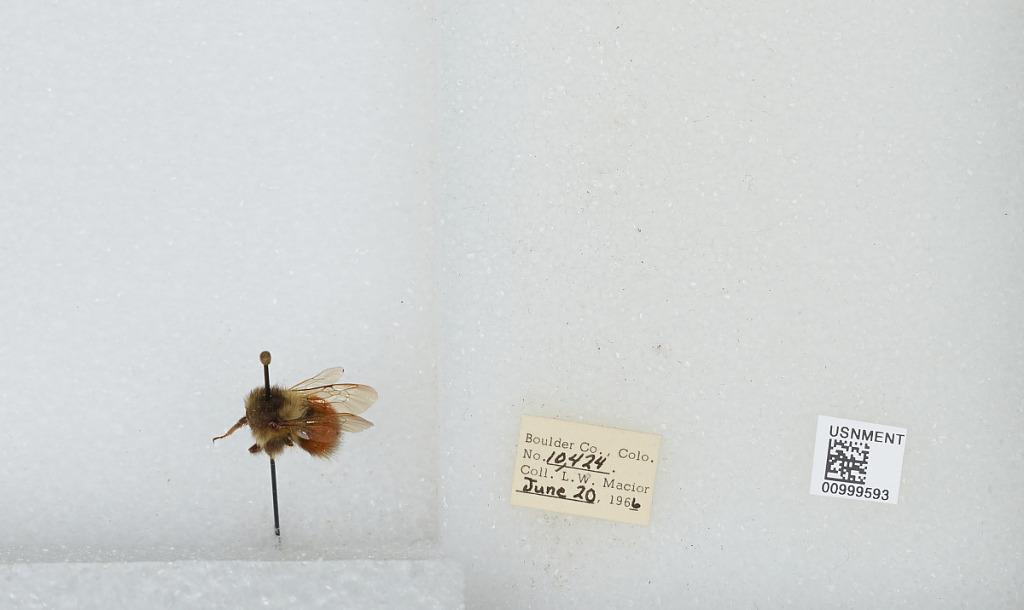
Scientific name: Bombus (Pyrobombus) melanopygus Nylander
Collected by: L. Macior
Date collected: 1966-6-20
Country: United States
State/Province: Colorado
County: Boulder
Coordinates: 40.015, -105.27